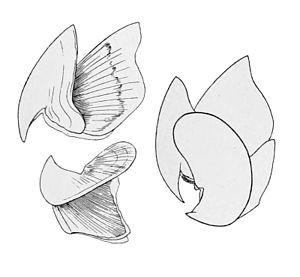
Sthenoteuthis pteropus, l'encornet dos orange est une espèce de mollusque céphalopode de la famille des Ommastrephidae, un calmar qui vit dans l'océan Atlantique.